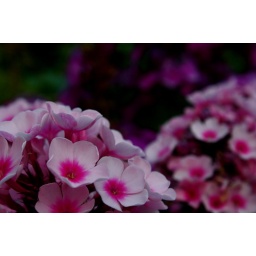
Taken at our wild flower garden at our mountain house on Jonas Ridge near Newland, NC.